Edwin Bennett (potter)

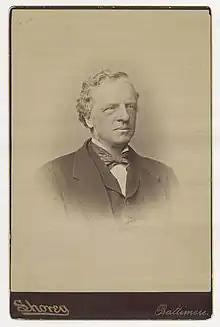

Edwin Bennett (March 6, 1818 – June 13, 1908), born in Newhall, Derbyshire, was an English American pioneer of the pottery industry and art in the United States, and founder of the Edwin Bennett Pottery Company of Baltimore, Maryland. Producing a variety of wares from the everyday to the fine and artistic, his company, originally founded in the 1840s as the Edwin Bennett Queensware Manufactory, continued in operation until forced to close during the Great Depression in 1936. Examples of Edwin Bennett pottery may be found in museums across the United States, including the Maryland Historical Society, the Philadelphia Museum of Art, the Metropolitan Museum of Art, and the National Museum of American History, as well as in private collections.